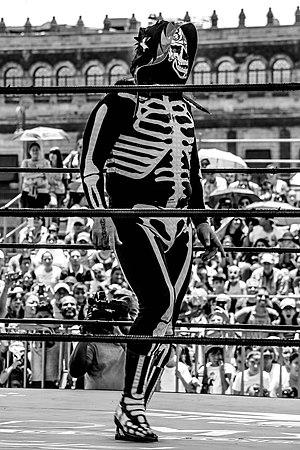
Jesus Alfonso Huerta Escoboza, né le 4 janvier 1966 à Hermosillo et mort le 11 janvier 2020, est un luchador masqué mexicain, plus connu sous le nom de La Parka qui a travaillé pour la fédération de catch Lucha Libre AAA Worldwide du milieu des années 1990 à 2019.